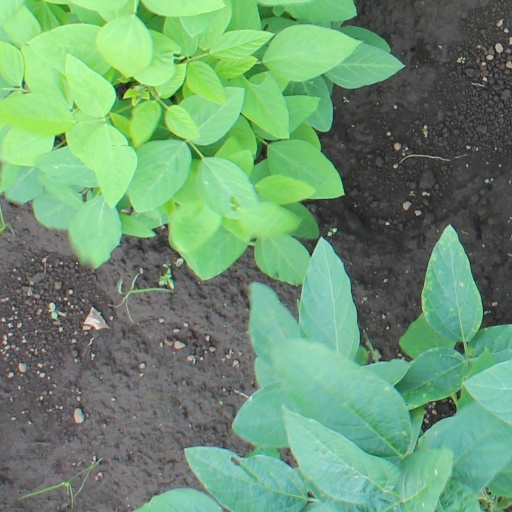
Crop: soybean